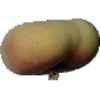
Label: peach_flat